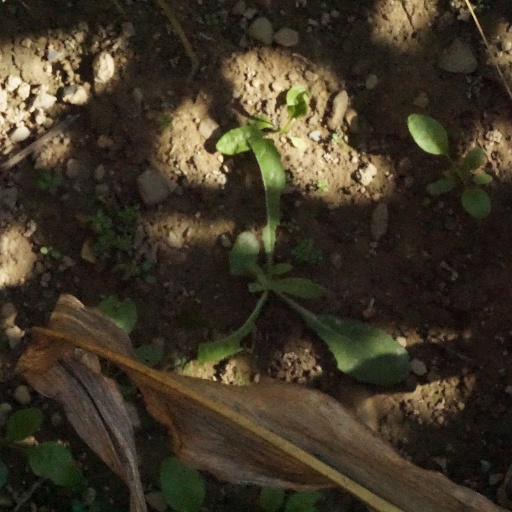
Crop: maize; corn